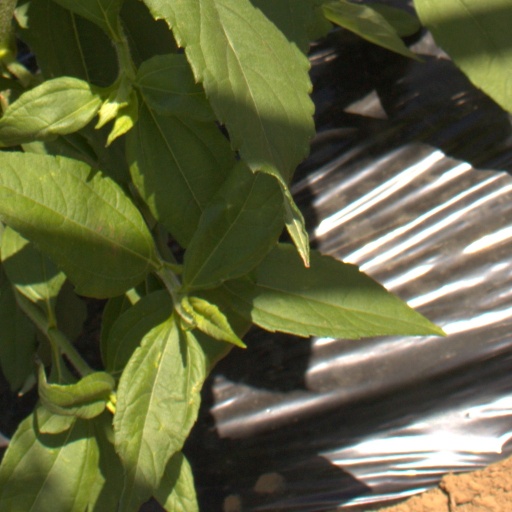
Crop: Jerusalem artichoke